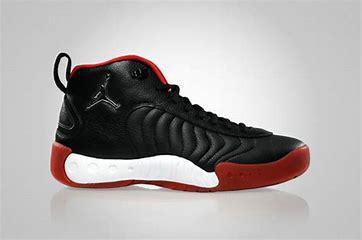
Brand: Jordan
Model: Jumpman MVP